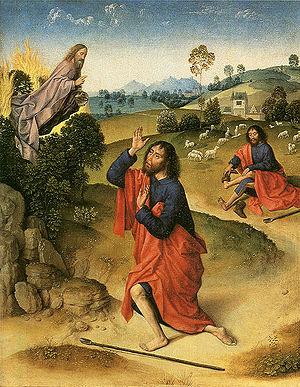
Augustin d'Hippone ou Saint Augustin, né le 13 novembre 354 à Thagaste, un municipe de la province d'Afrique, et mort le 28 août 430 à Hippone, est un philosophe et théologien chrétien romain de la classe aisée. Avec Ambroise de Milan, Jérôme de Stridon et Grégoire le Grand, il est l'un des quatre Pères de l'Église occidentale et l’un des trente-six docteurs de l’Église.
Philon d’Alexandrie est un philosophe juif hellénisé qui est né à Alexandrie vers 20 av. J.-C., où il est mort vers 45 apr. J.-C. Contemporain des débuts de l’ère chrétienne, il vit à Alexandrie, qui est alors le grand centre intellectuel de la Méditerranée. La ville compte une forte communauté juive dont Philon est un des représentants auprès des autorités romaines. Son œuvre abondante est principalement apologétique, entendant démontrer la parfaite adéquation entre la foi juive et la philosophie hellène.
Moïse est, selon la tradition, le premier prophète du judaïsme. Moïse apparaît dans le Livre de l'Exode. Il est le personnage le plus important de la Bible hébraïque, recevant la Loi pour le judaïsme, préfigurant Jésus-Christ pour le christianisme et précédant le prophète Mahomet pour l'islam.